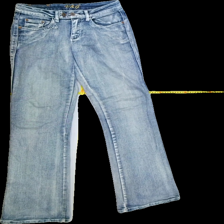
View: front
Type: Jeans
Category: Ladies
Brand: Not in the list
Colors: Blue, White
Material: 95%cotton 5%lycra
Cut: Regular
Size: S
Season: Spring
Price range: 50-100
Recommended usage: Reuse